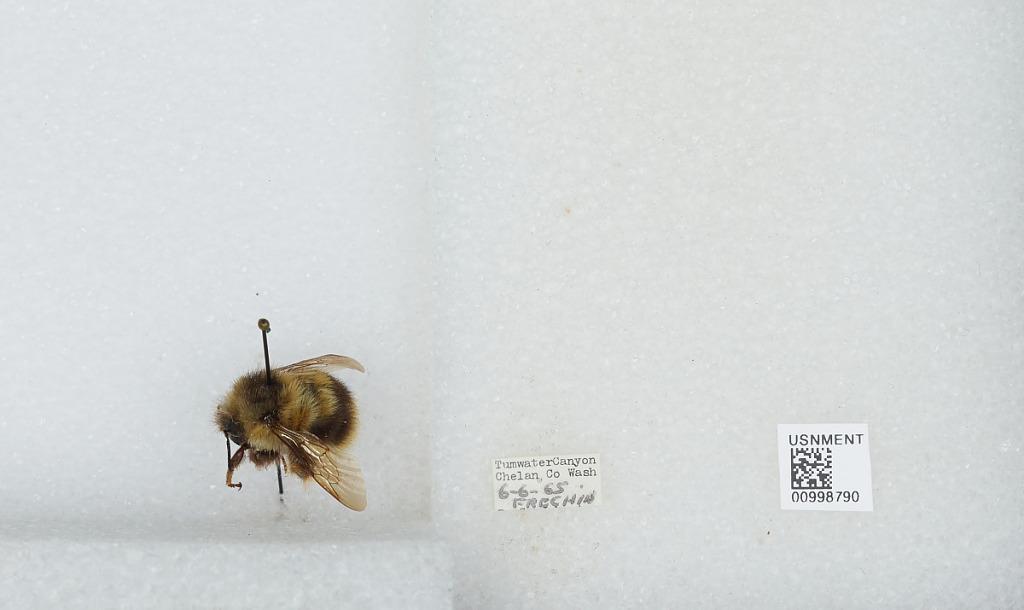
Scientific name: Bombus (Pyrobombus) mixtus Cresson
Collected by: Frechin
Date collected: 1965-6-6
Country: United States
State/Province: Washington
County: Chelan
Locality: Tumwater Canyon
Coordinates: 47.6153, -120.721